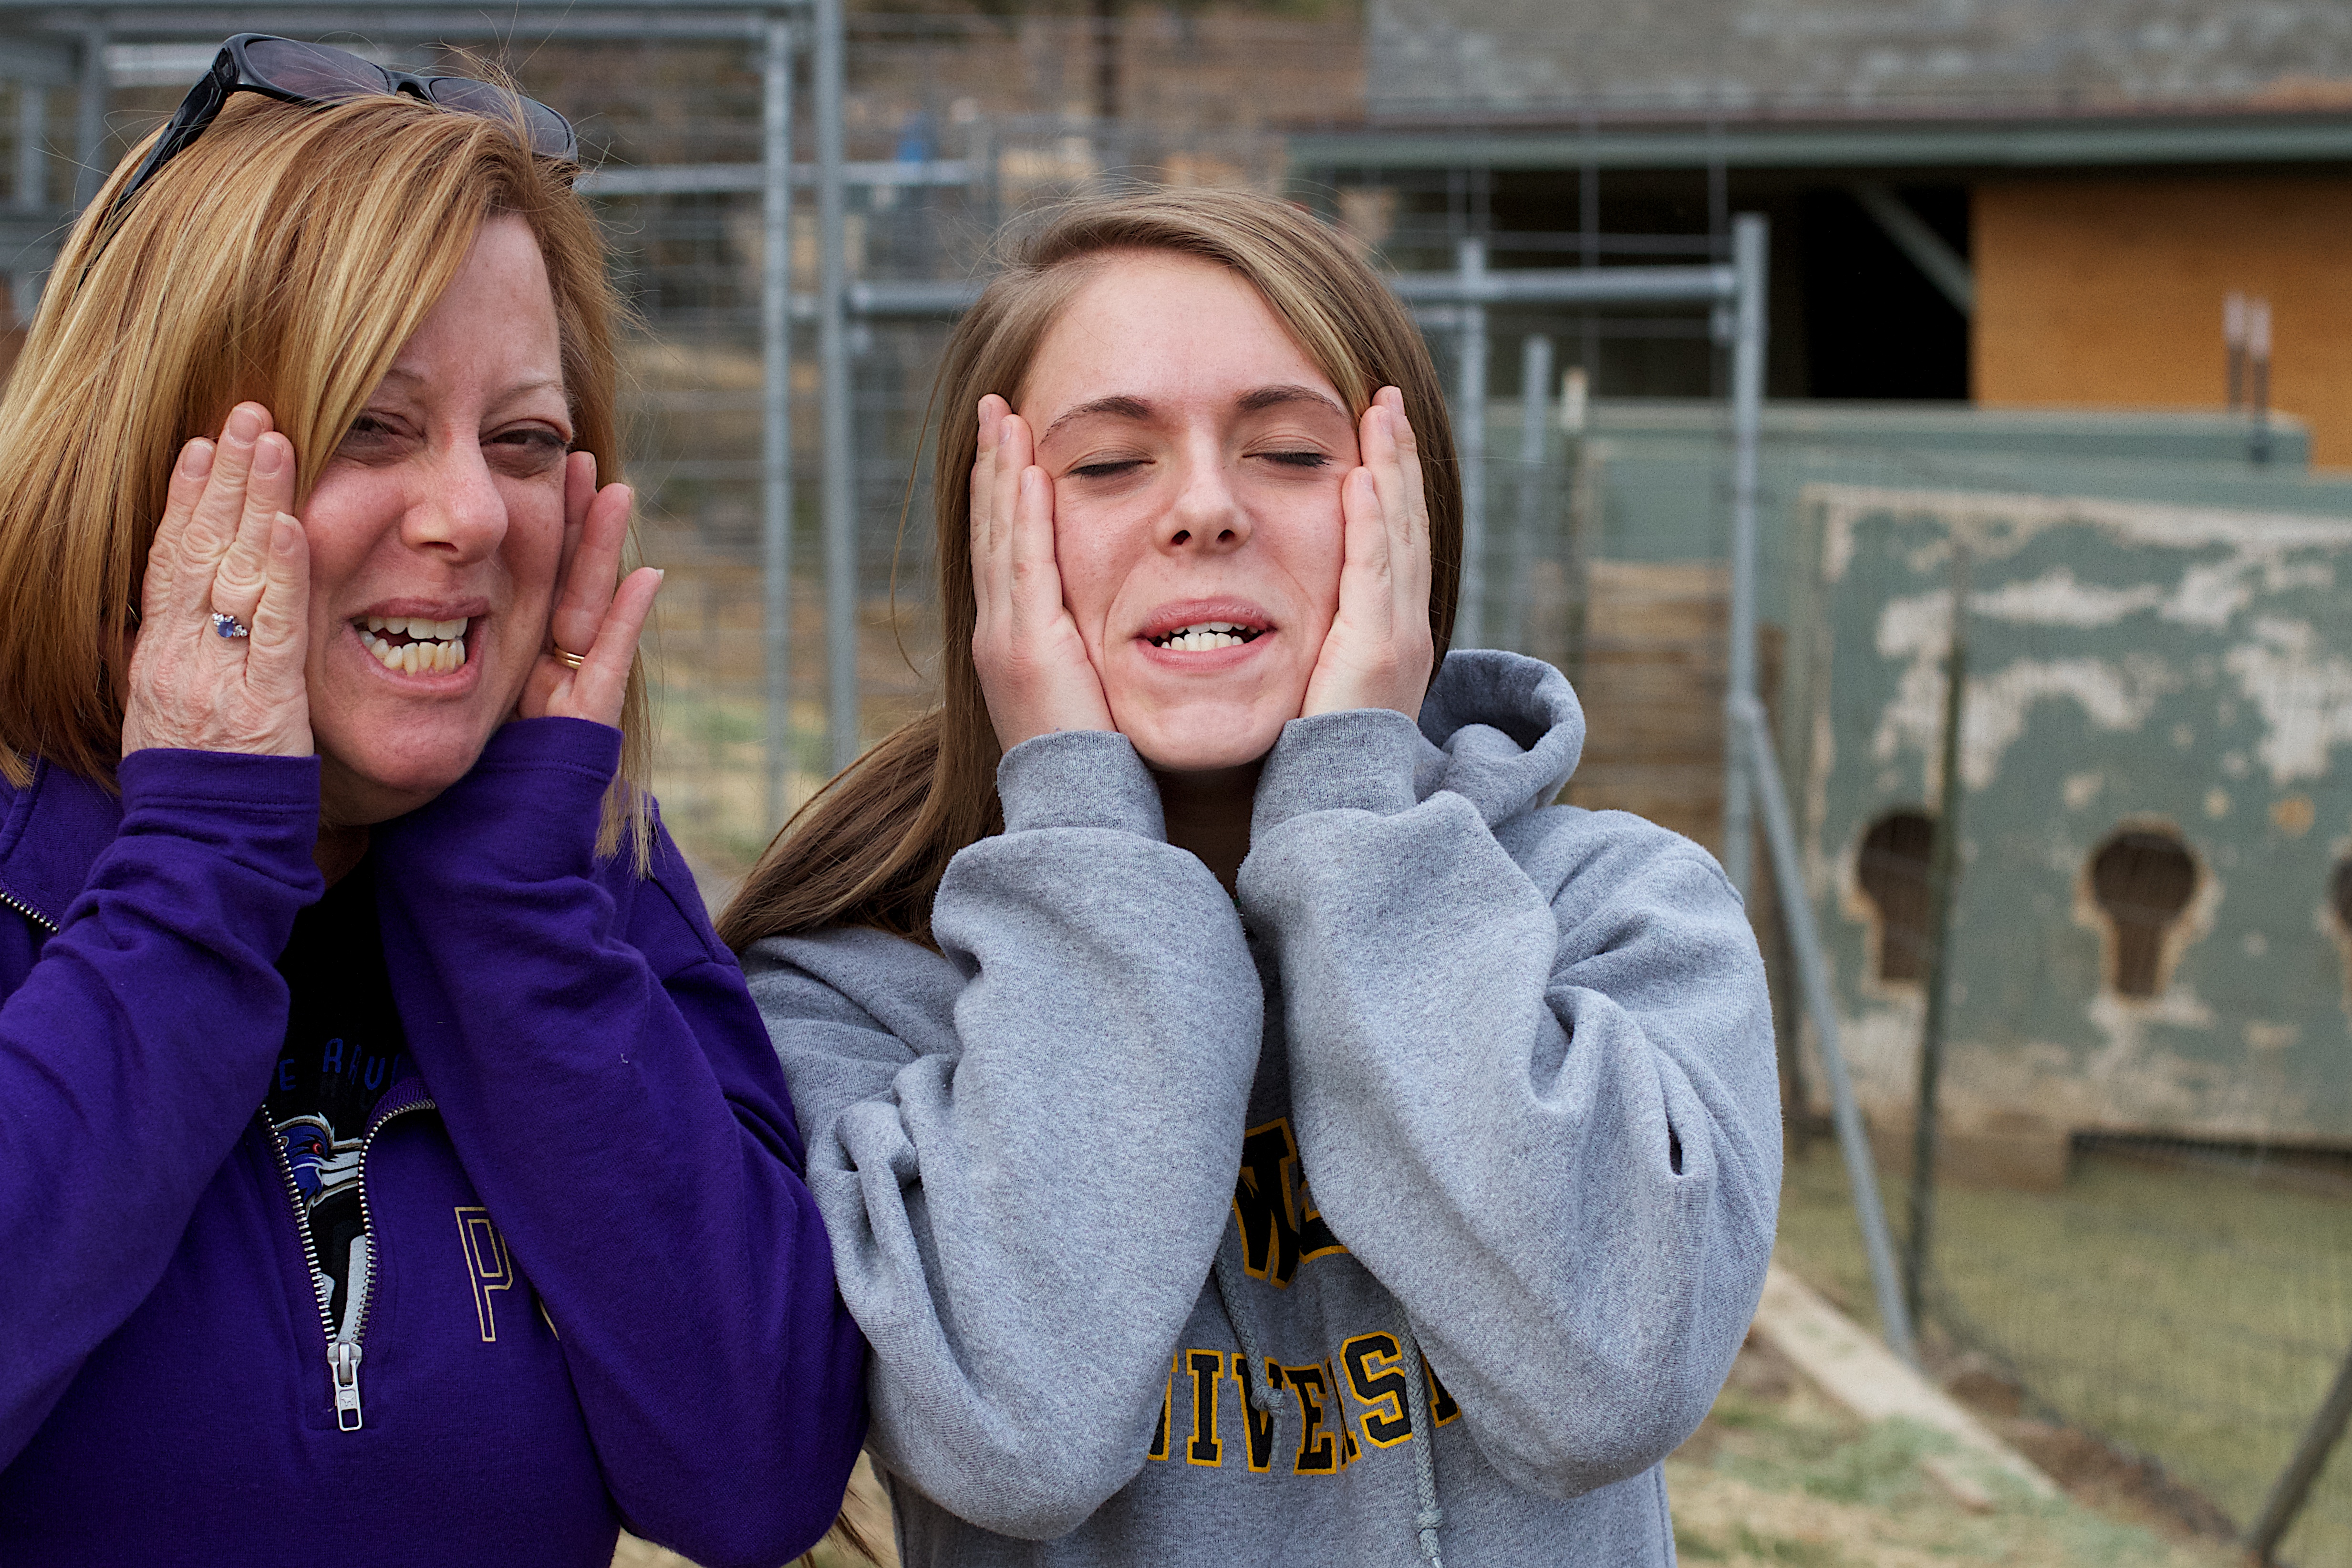
person, people, child, cool image